18 Years Later

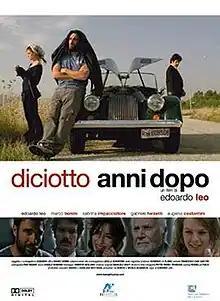
Film poster

18 Years Later is a 2010 Italian comedy-drama film written, directed and starring Edoardo Leo. For this film Leo was nominated for David di Donatello for Best New Director and for a Nastro d'Argento in the same category. The film also won several awards in a number of international film festivals, including the Audience Award at the Annecy Italian Film Festival and the awards for best film, best director, best actor and best actress at the 2010 Ibiza International Film Festival.